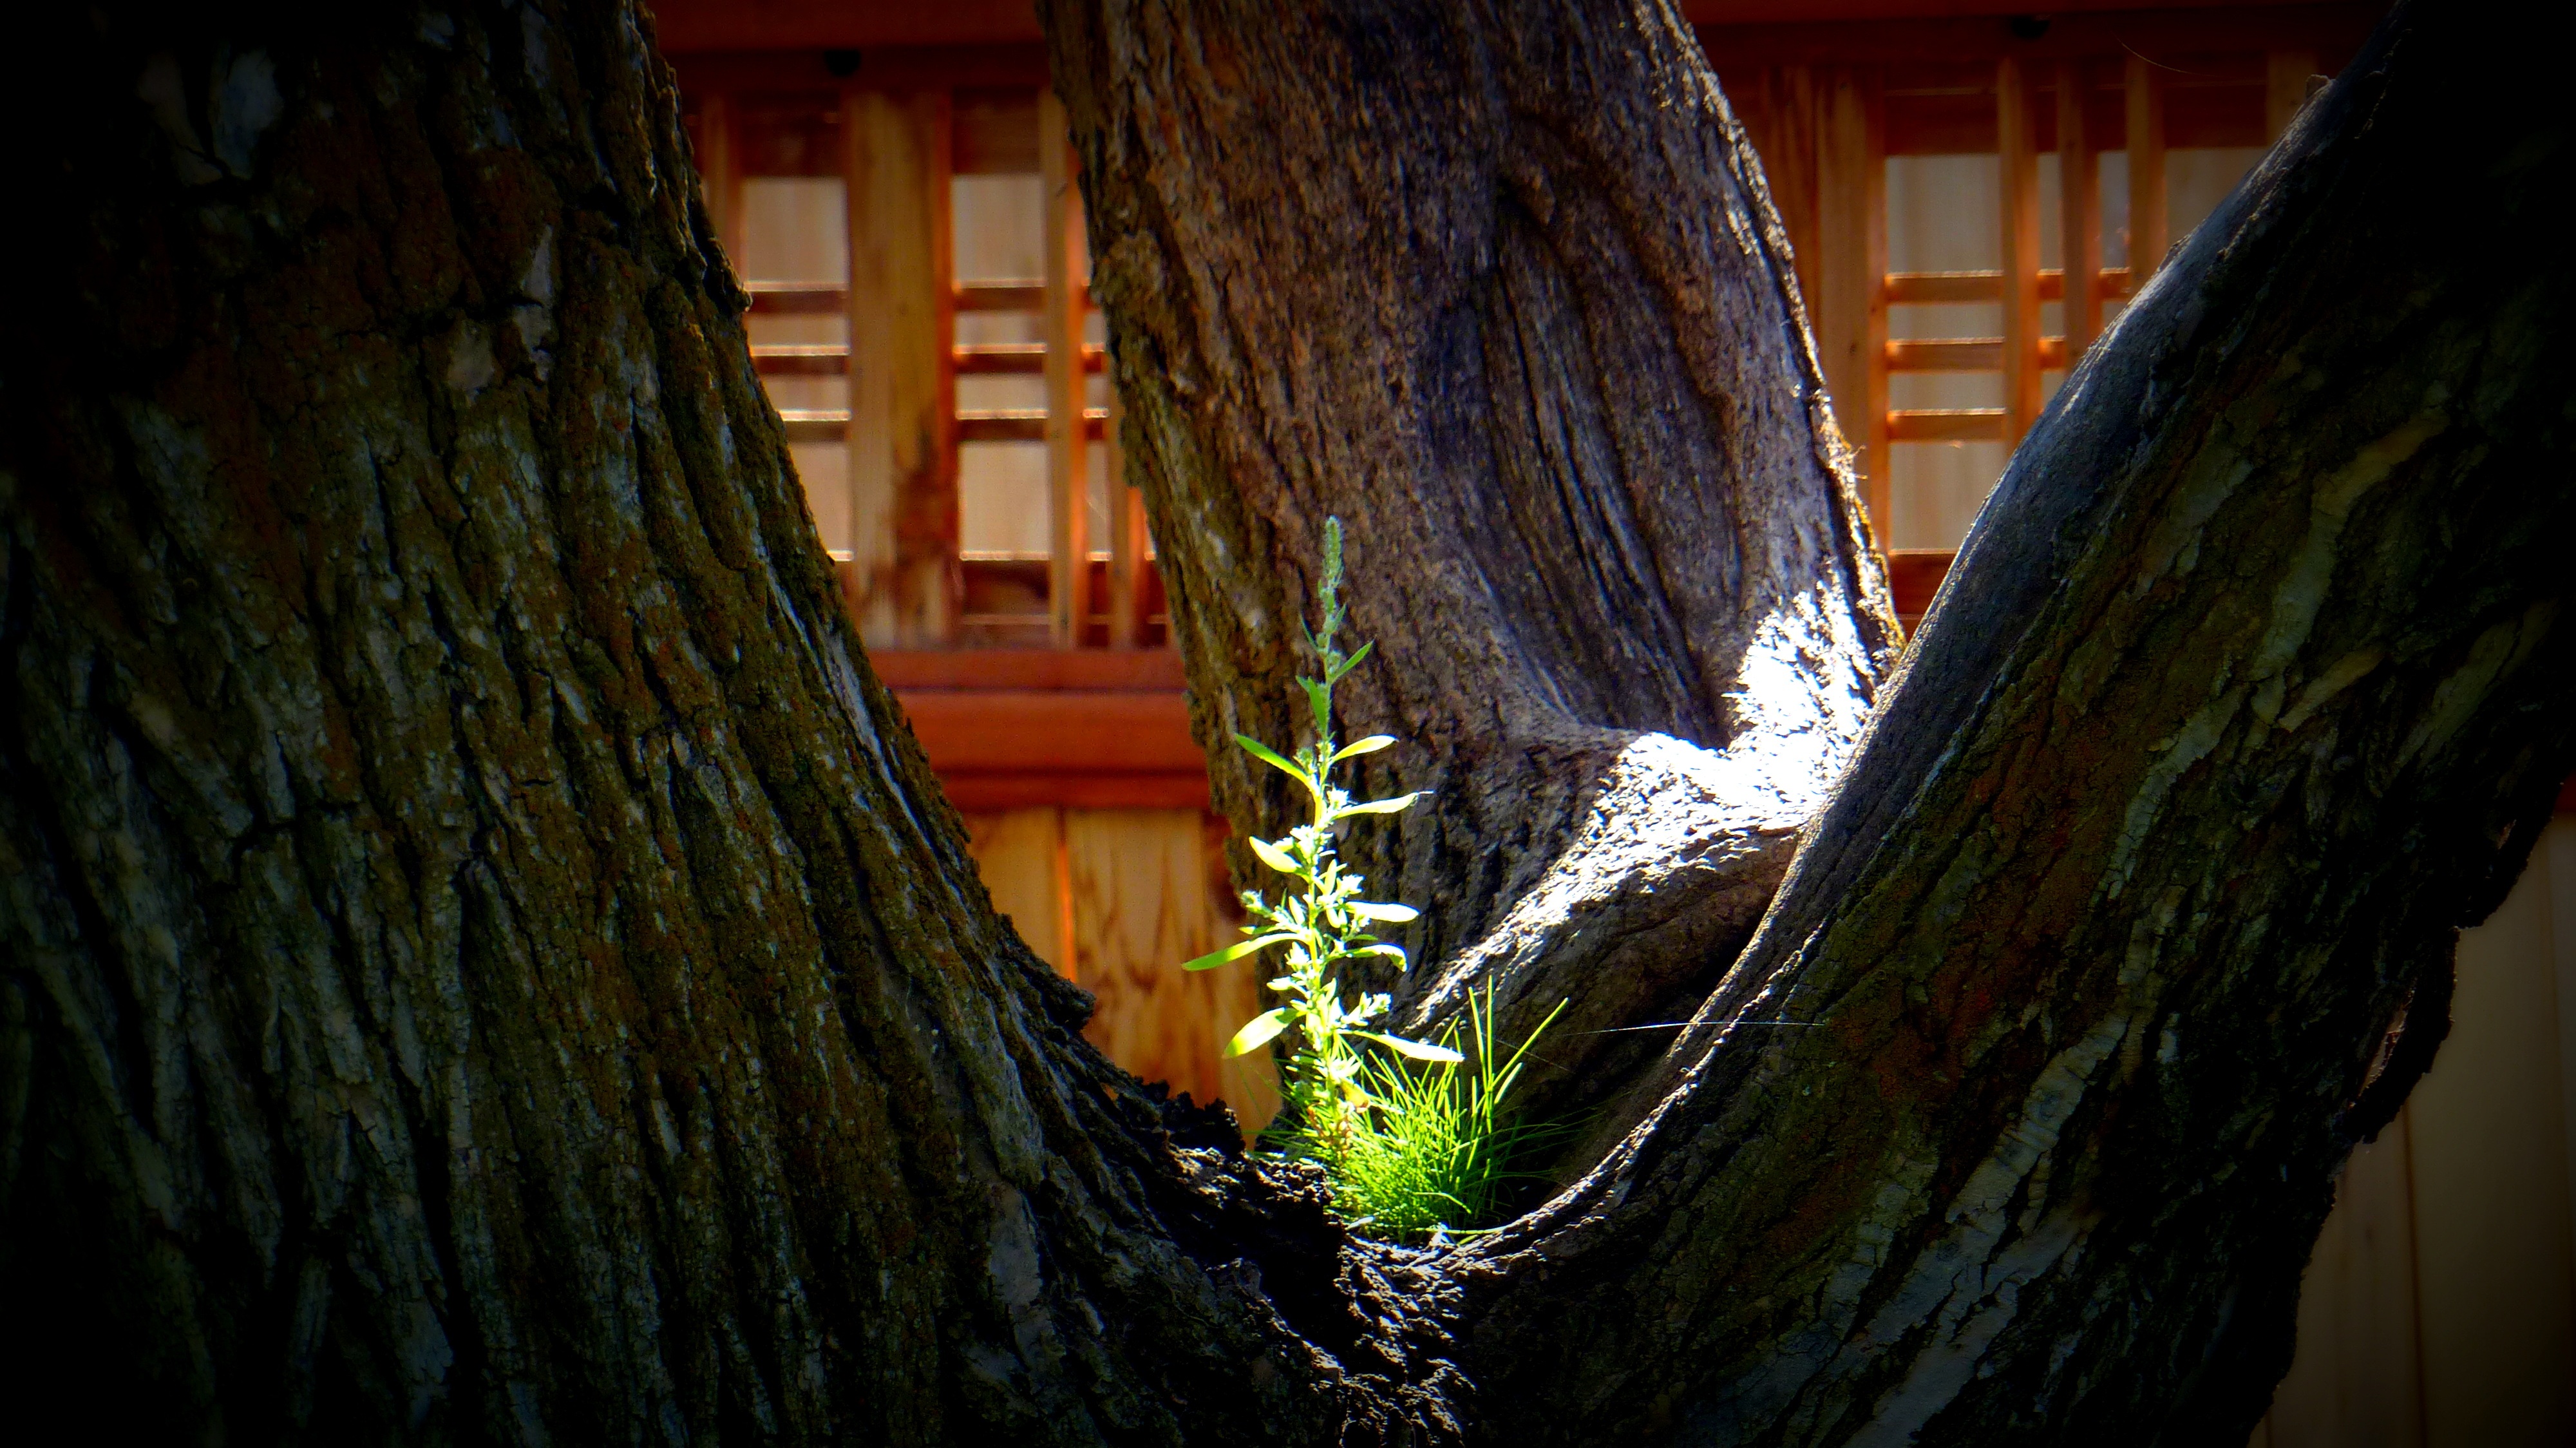
tree, nature, grass, branch, light, plant, wood, sunlight, leaf, flower, summer, spring, green, reflection, color, autumn, darkness, season, close up, temple, growing, unusual